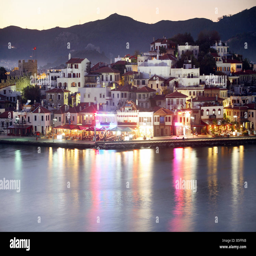
the port city with the medieval castle